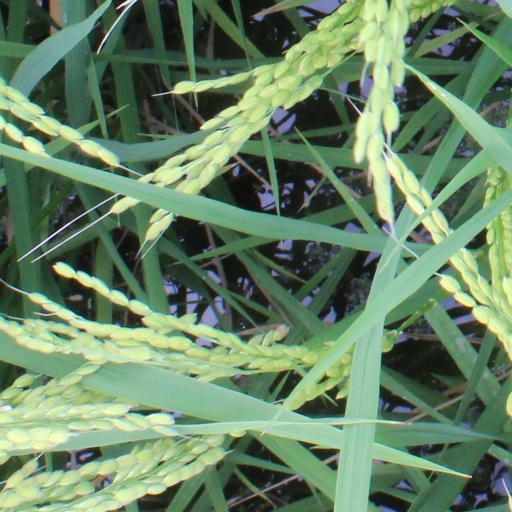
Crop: rice